Milutin Ivković

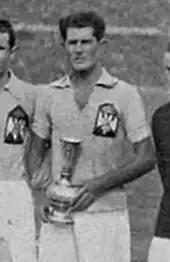

He started playing football in the youth team of SK Jugoslavija, and became a regular senior player for the club between 1922 and 1929 playing a total of 235 matches. Towards the end of his career he moved to another Belgrade club, BASK.